Yrjönkatu Swimming Hall

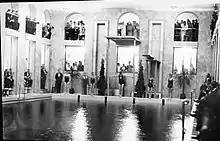
Yrjönkatu Swimming Hall photographed on its opening day on June 4, 1928

The hall building was designed by architect Väinö Vähäkallio and represents the Nordic Classicism style. It was inspired by the Centralbadet swimming hall in Stockholm. The hall was originally privately owned, but was transferred to the Finnish Sports Federation in 1954 and to the city of Helsinki in 1967. The hall was renovated from 1997 to 1999.